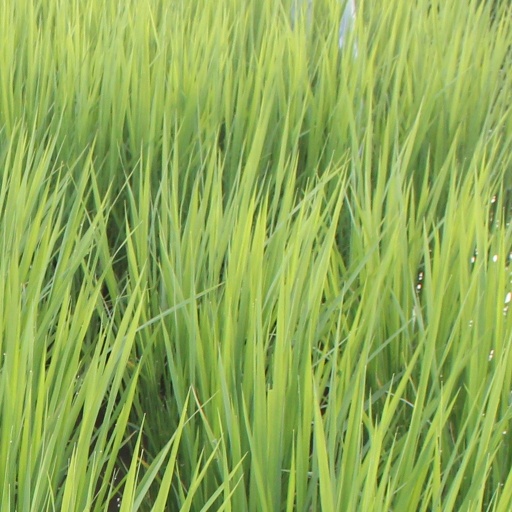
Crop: rice